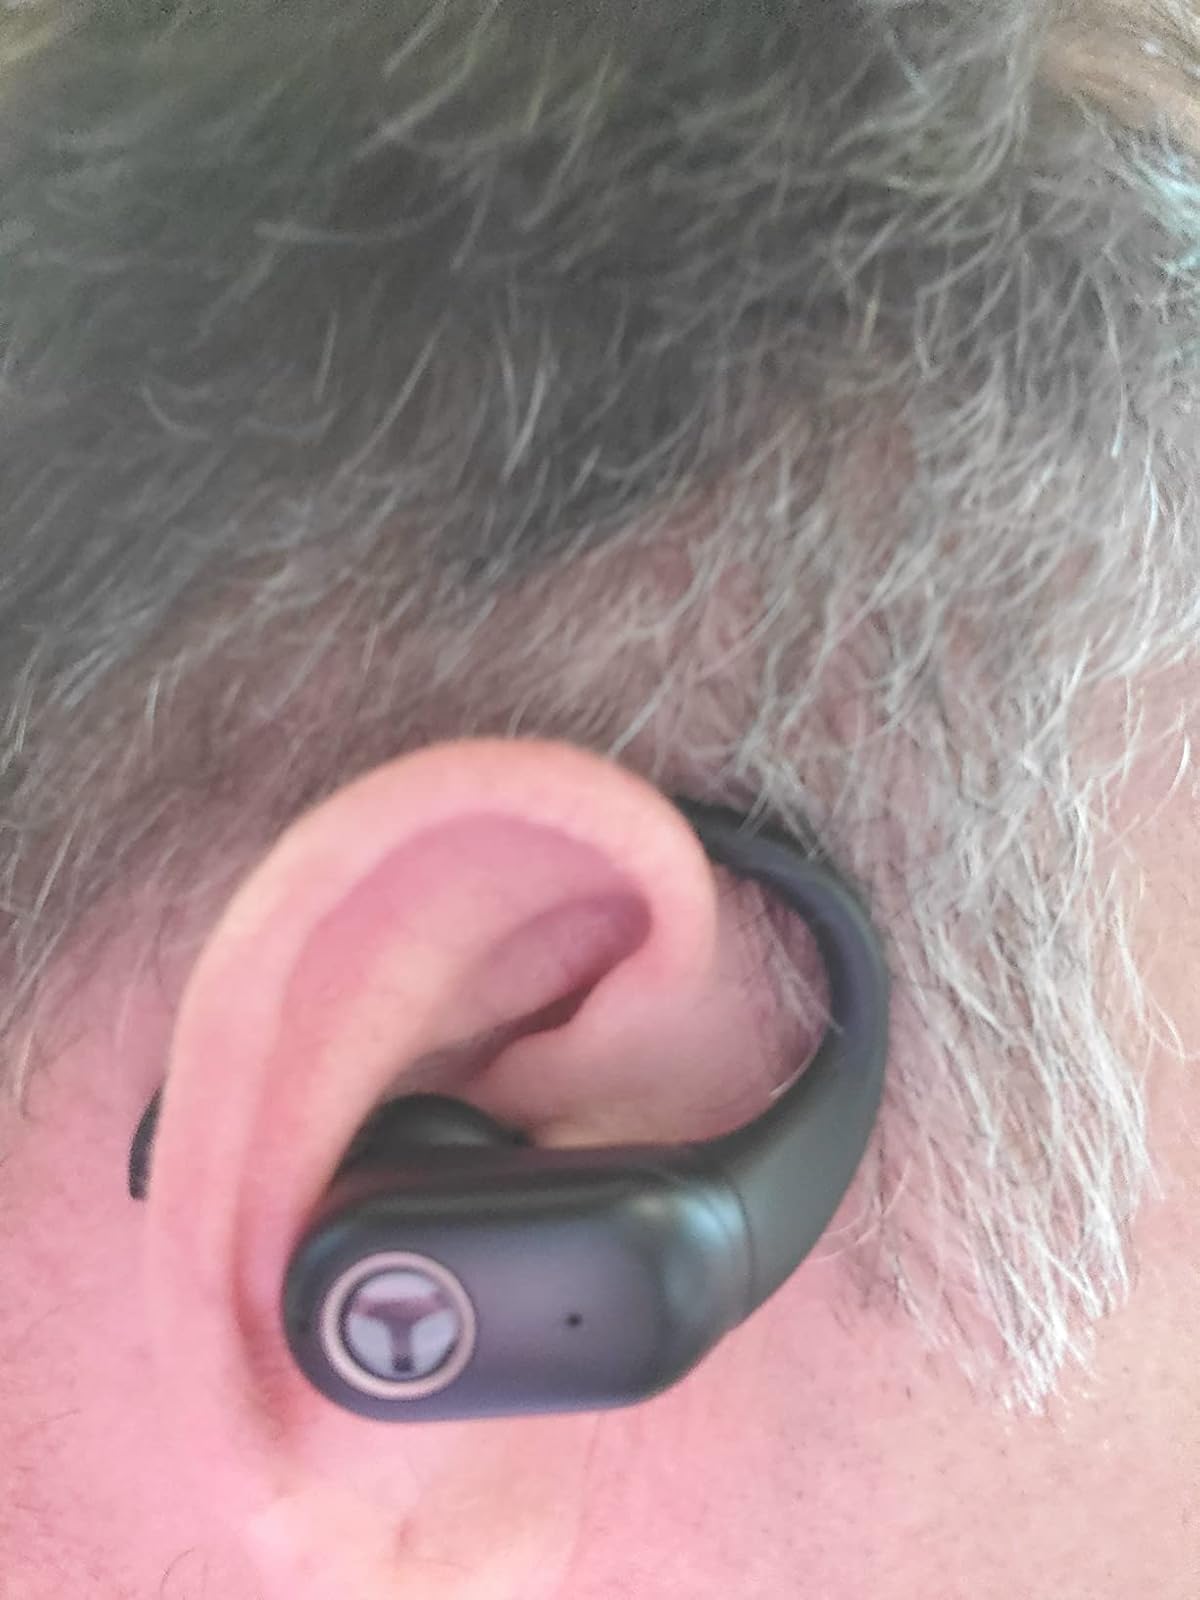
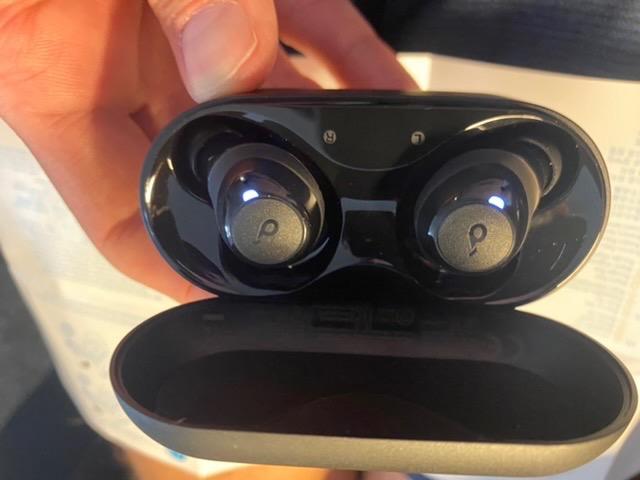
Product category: earbuds
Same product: no